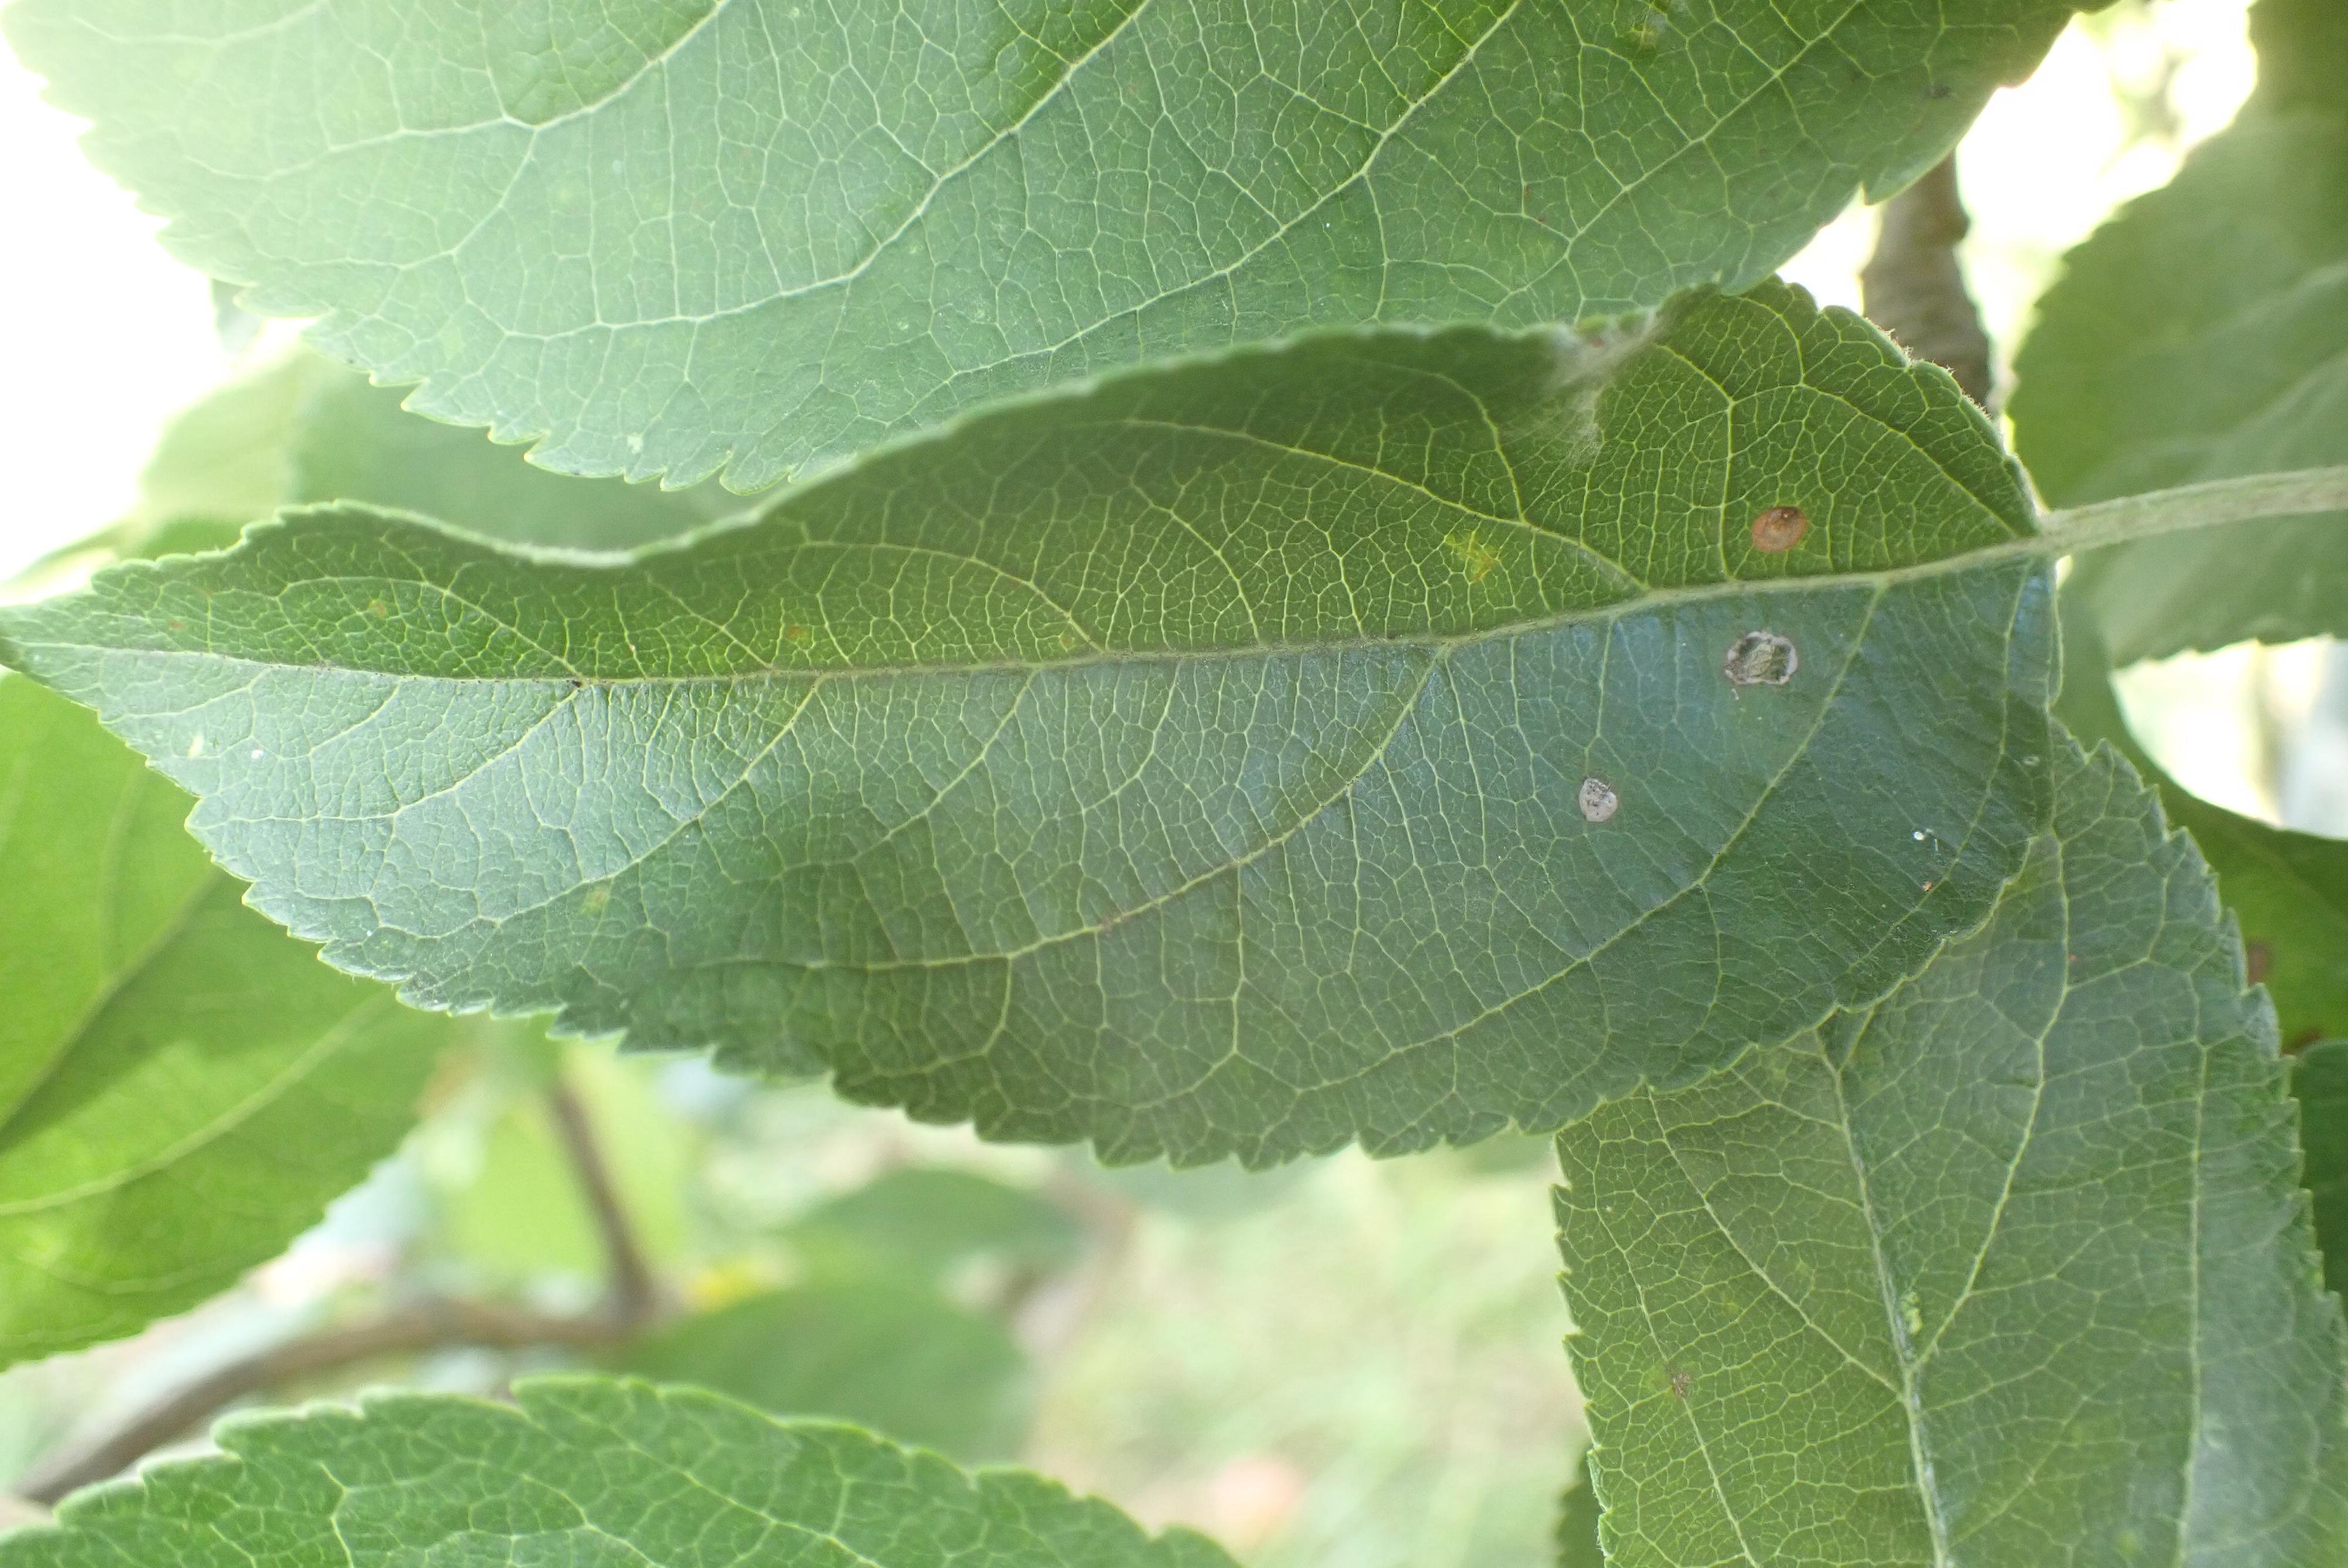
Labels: complex